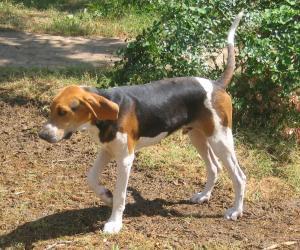
English_foxhound